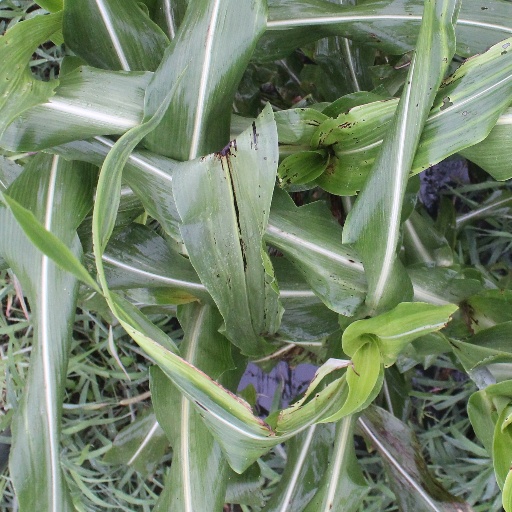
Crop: sorghum